The Ongoing Adventures of Rocket Llama

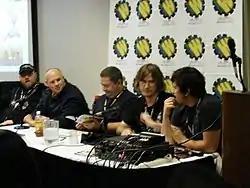
Left to right: Jacen Burrows, Jason Henderson, and Phil Hester examine "The Workday Comic" featuring Rocket Llama's debut while Rocket Llama Ground Crew members Nick Langley and Marko Head discuss the comic's creation during a Wizard World panel.

For The Workday Comic comics anthology, a spin-off of Scott McCloud's "24-Hour Comics", comics creators each wrote and drew their own eight-page stories in eight hours in April, 2007, on Friday the 13th, which turned into an ongoing publication. Rocket Llama debuted in one of the first issue's six stories, the first story completed.